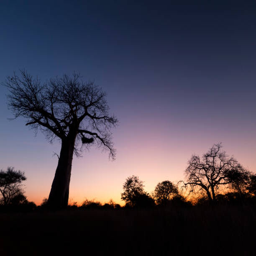
large baobab tree without leaves at sunrise with a clear sky